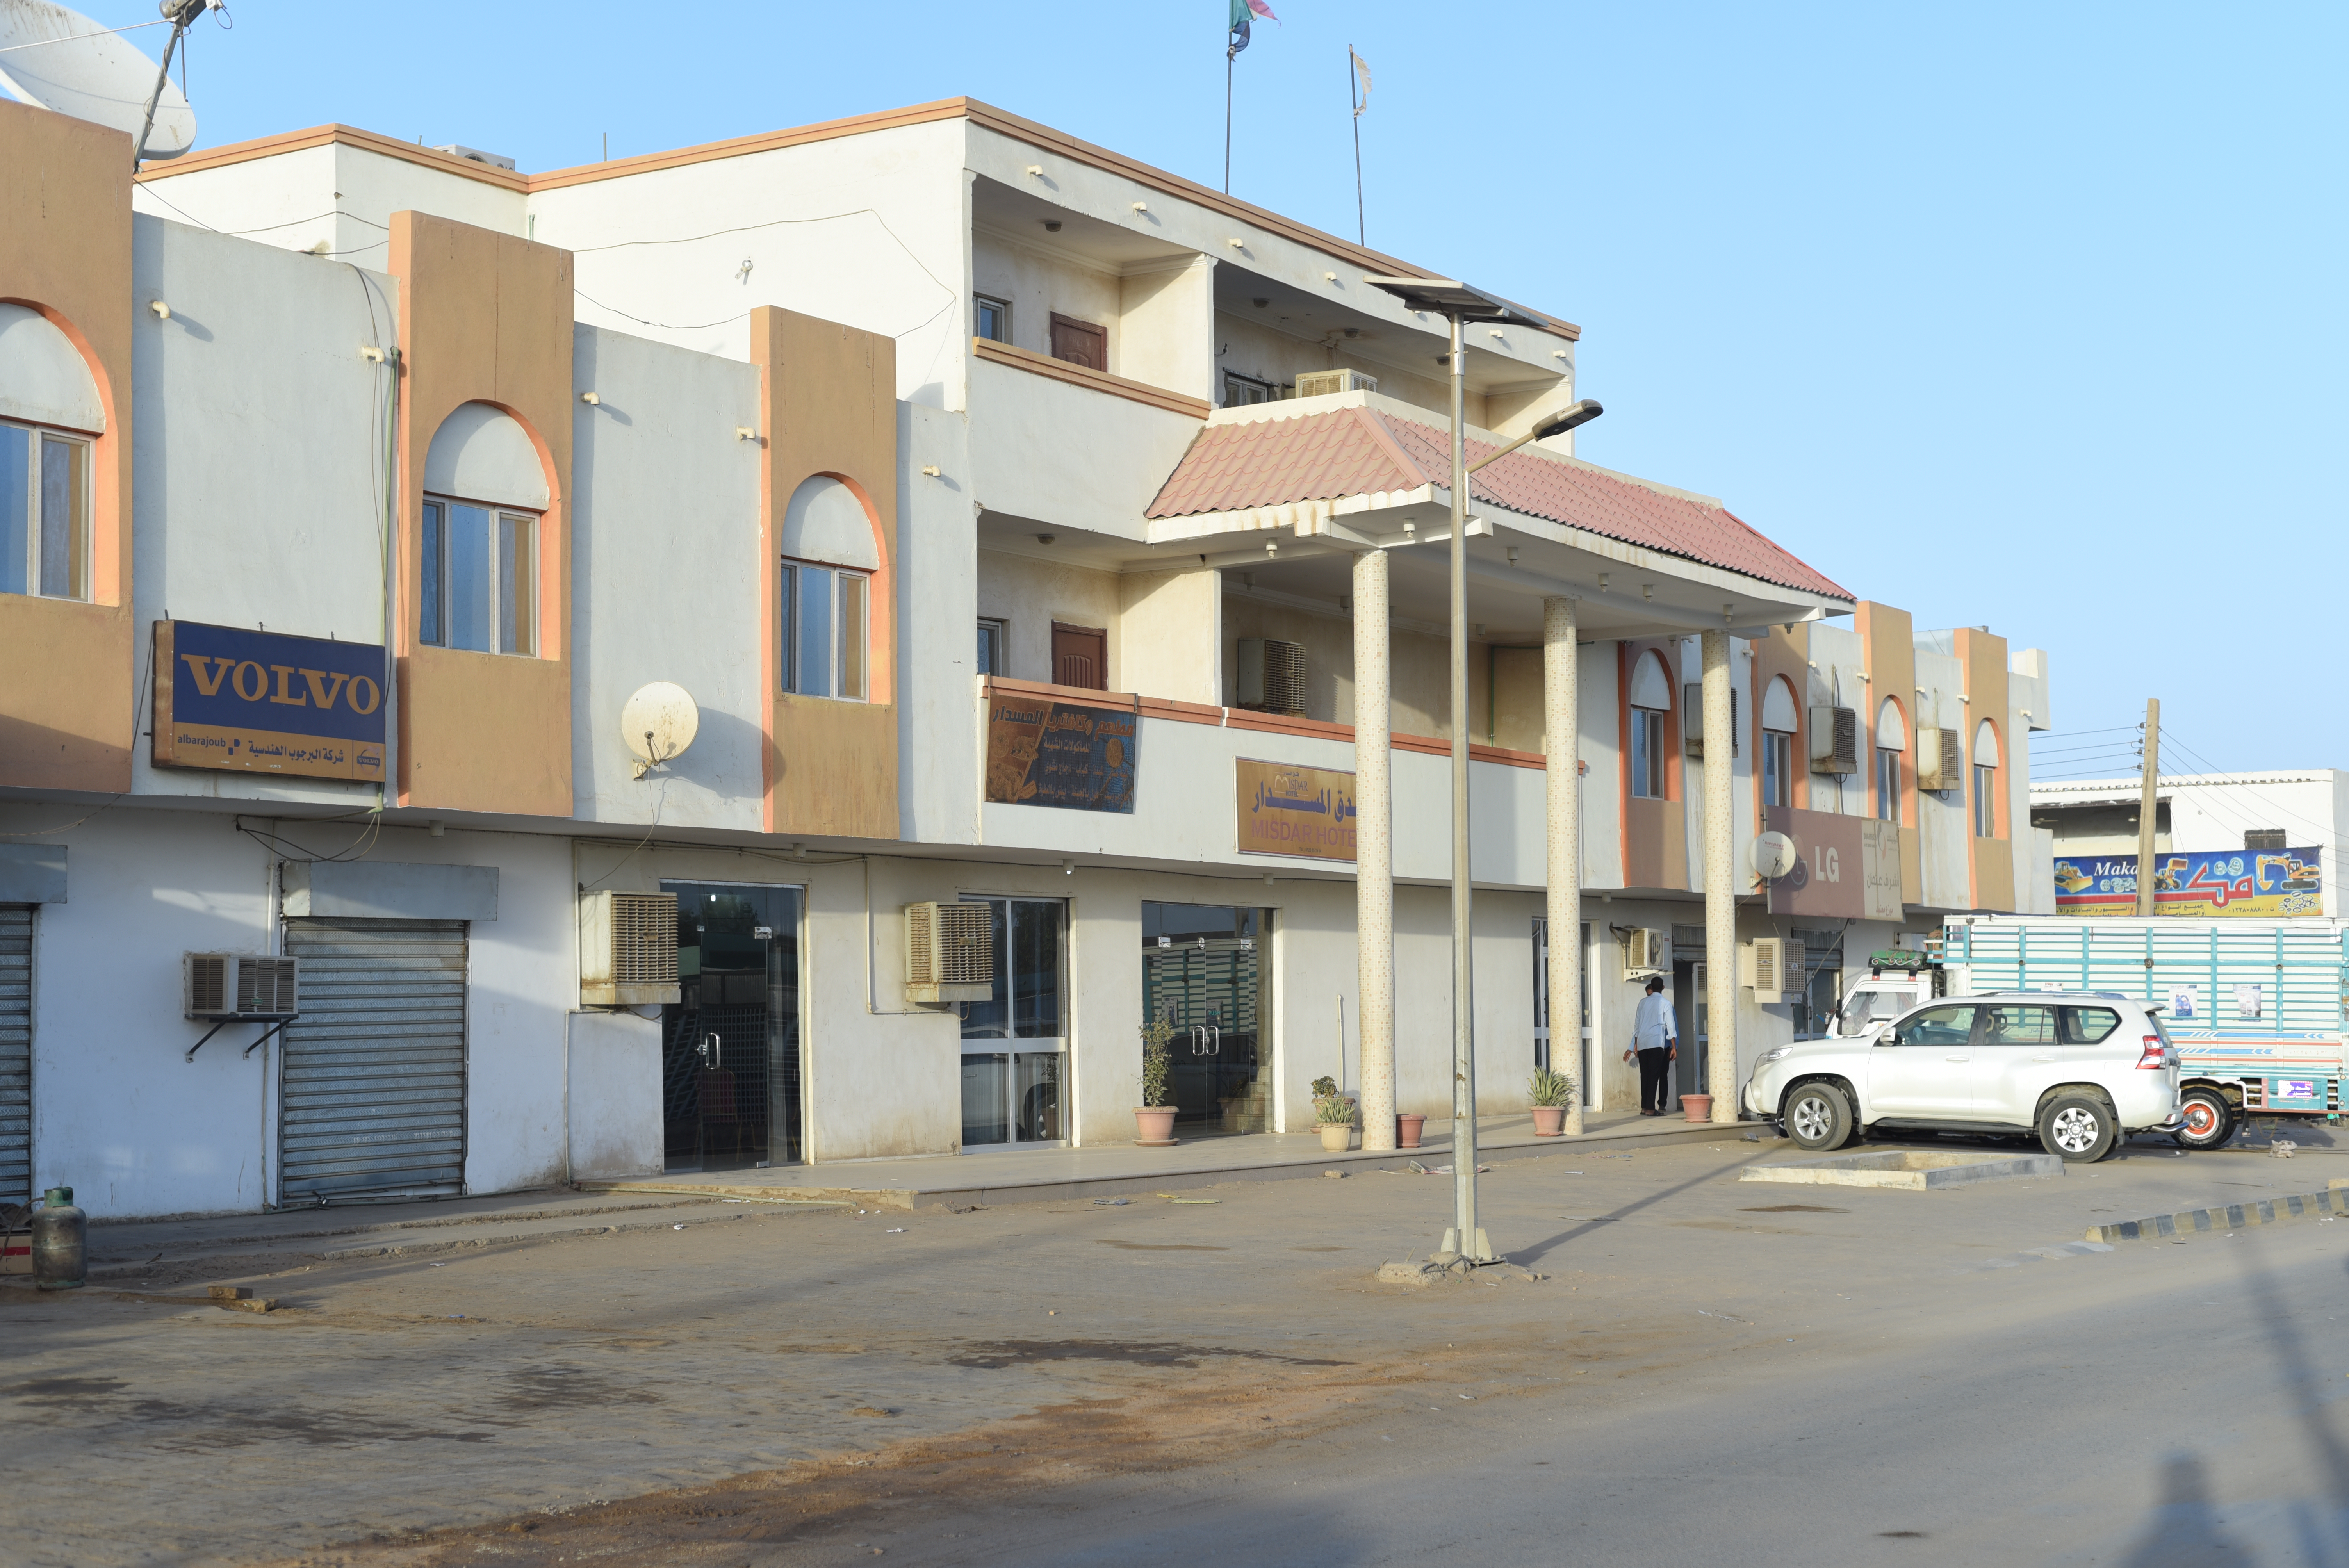
الوصف بالفصحى: شارع مرصوف بالزلط في السودان، عربات ومحلات وشخصيات.
الوصف بالعامية السودانية: شارع زلط  فيه بوكس وعربات وشخص ماشي، ومحلات كثيرة.
التصنيف: Urban & City Life
التصنيف الفرعي: Street life